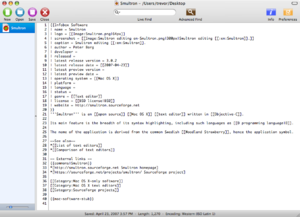
Smultron est un éditeur de texte libre avec coloration syntaxique pour la plateforme Mac OS X. Il est écrit en Objective-C en utilisant l'API Cocoa.